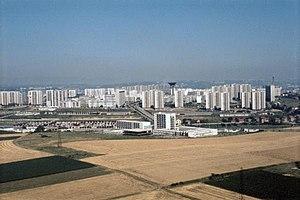
Vue aérienne de la ZUP des Minguettes.
Vénissieux est une commune française située dans la métropole de Lyon, en région Auvergne-Rhône-Alpes. C'est la septième ville d'Auvergne-Rhône-Alpes par le nombre d'habitants. Ses habitants sont appelés les Vénissians.